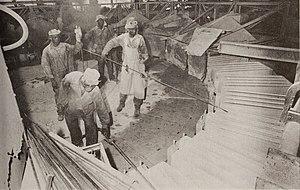
Shituru est une commune de la ville de Likasi en République démocratique du Congo.